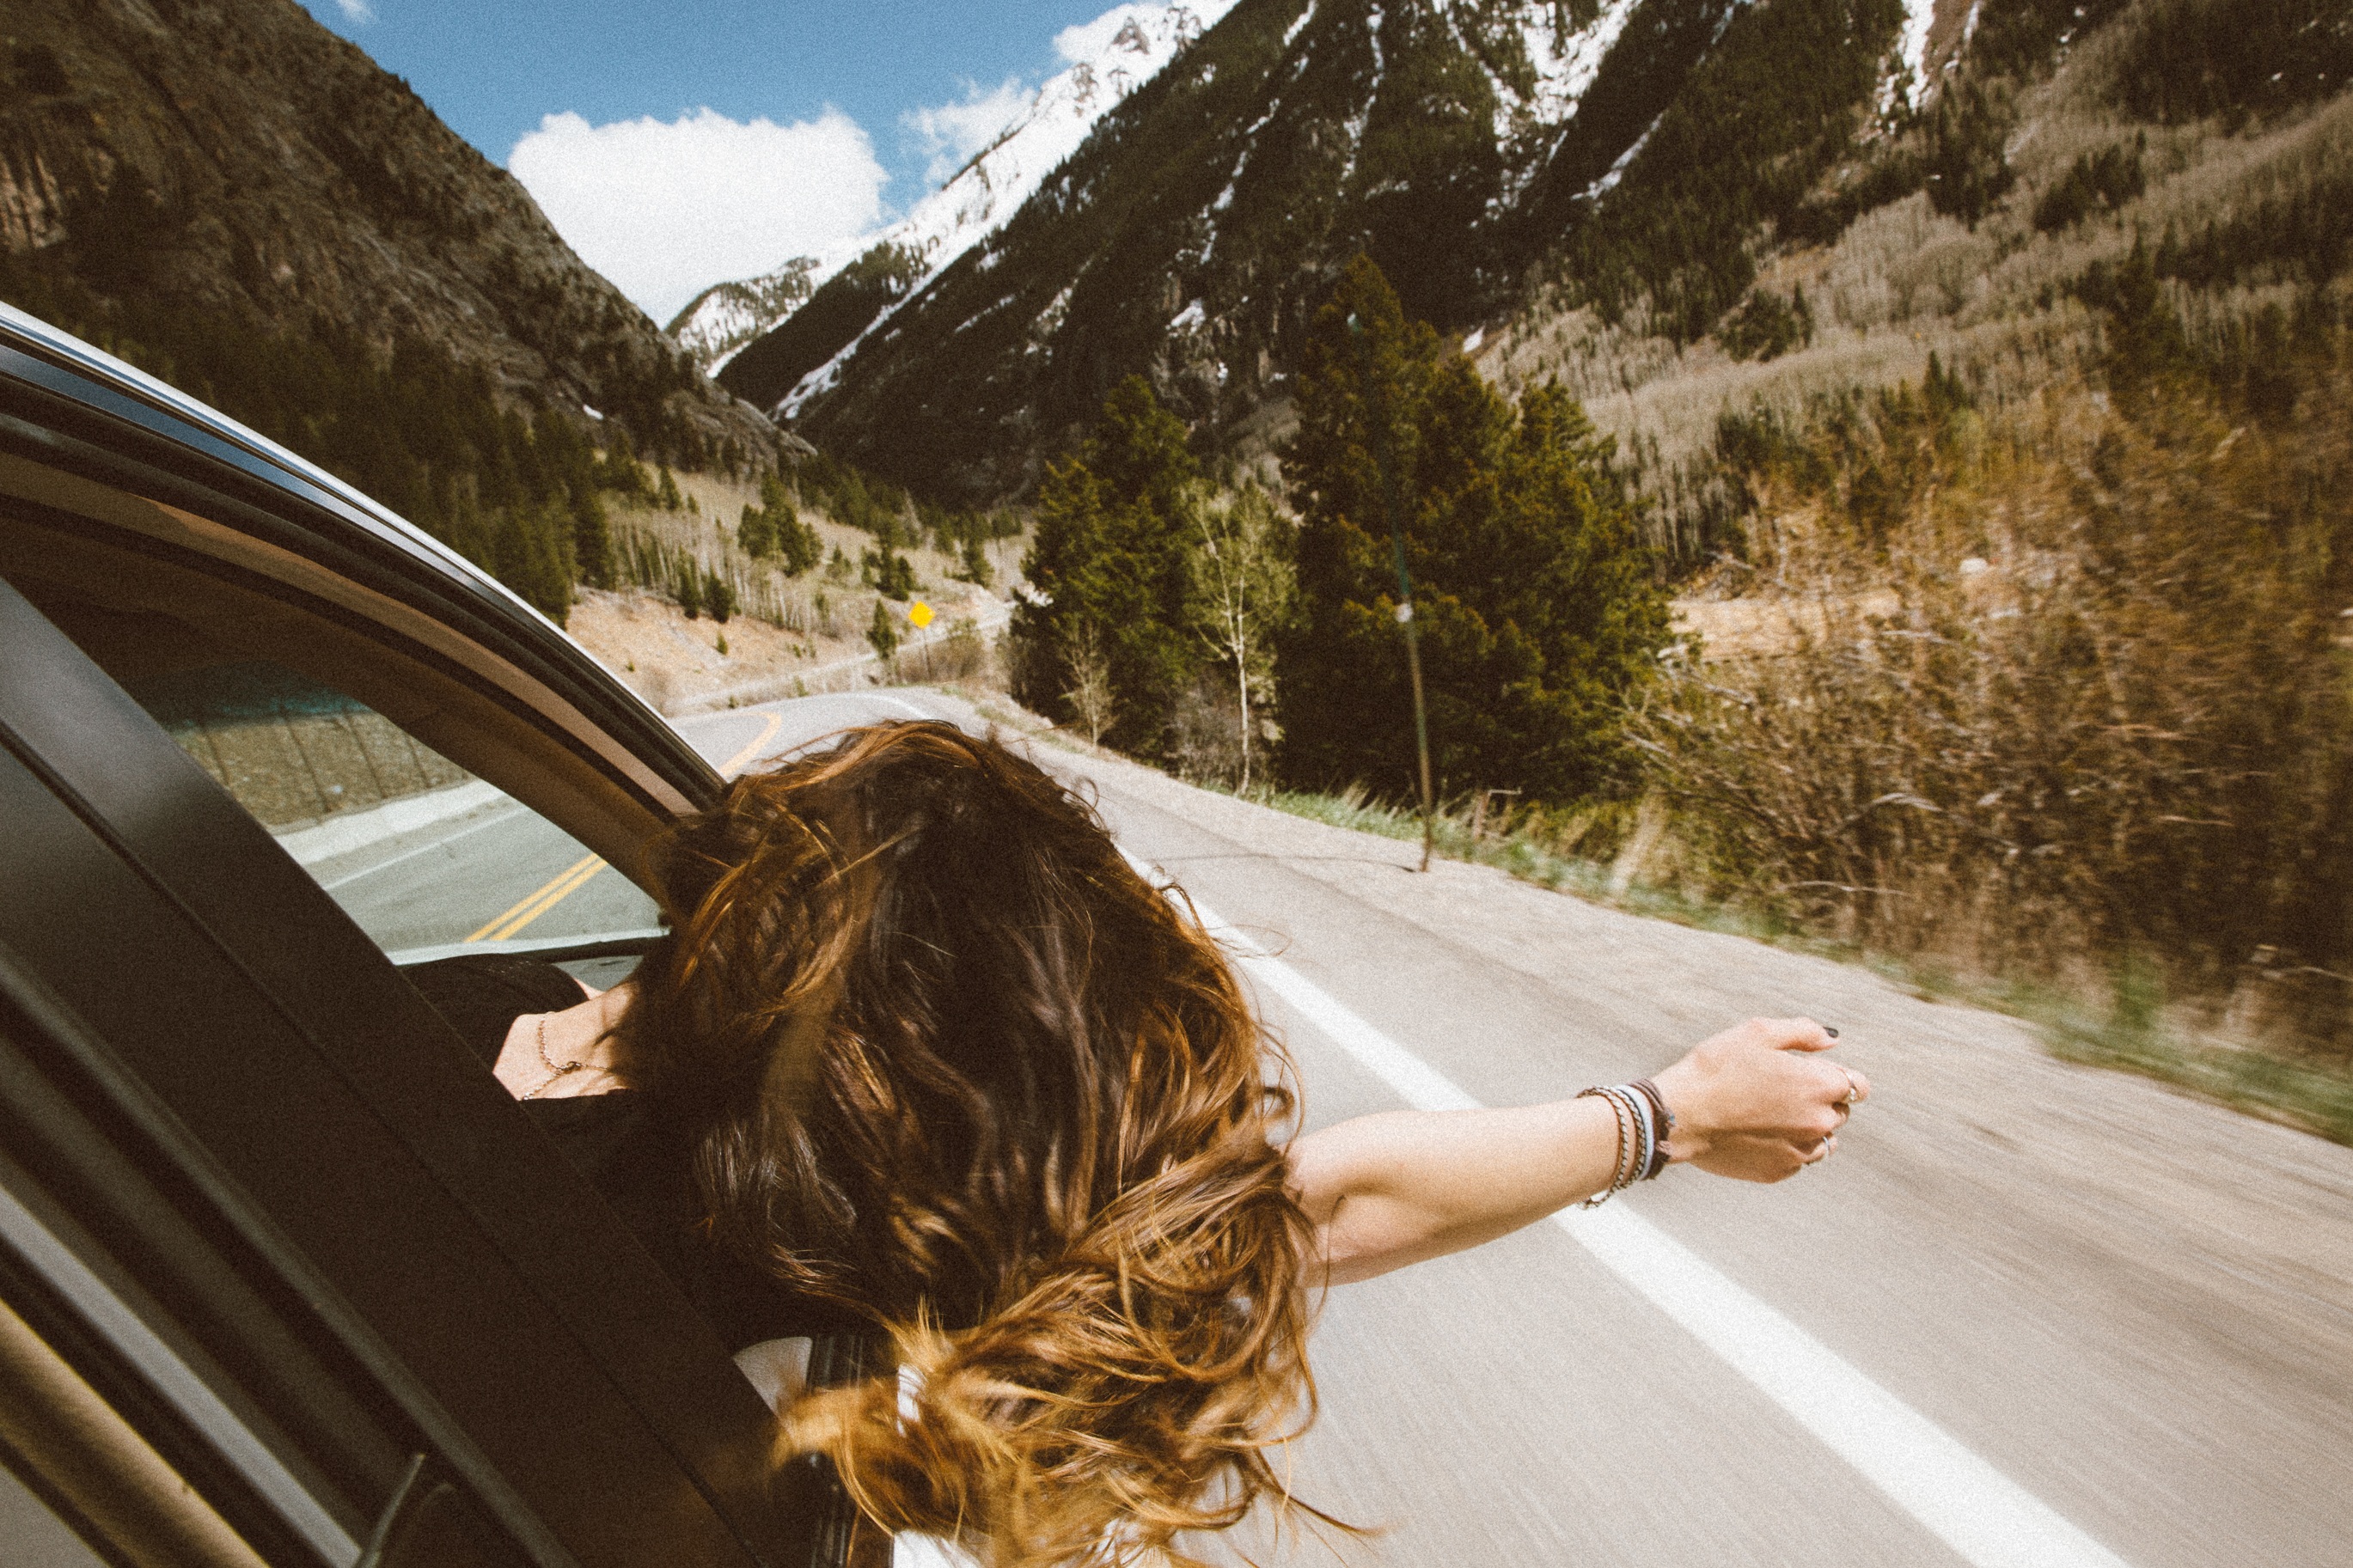
landscape, nature, mountain, woman, road, car, vacation, travel, vehicle, trees, outdoors